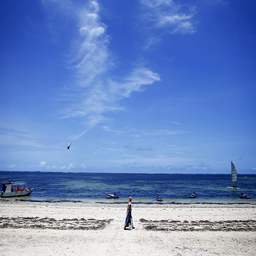
a woman walks by the beach of coastal city .